Nevernes Church

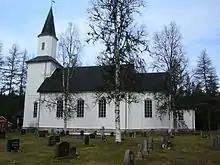
View of the church

Nevernes Church is a parish church of the Church of Norway in Rana Municipality in Nordland county, Norway. It is located in the village of Nevernes. It is the church for the Nevernes parish which is part of the Indre Helgeland prosti (deanery) in the Diocese of Sør-Hålogaland. The white, wooden church was built in a long church style in 1893 using plans drawn up by the architect Andreas Grenstad. The church seats about 250 people.